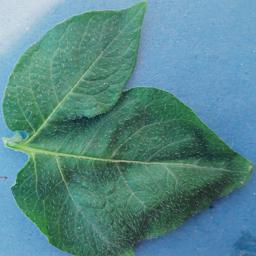
Label: Potato___Healthy